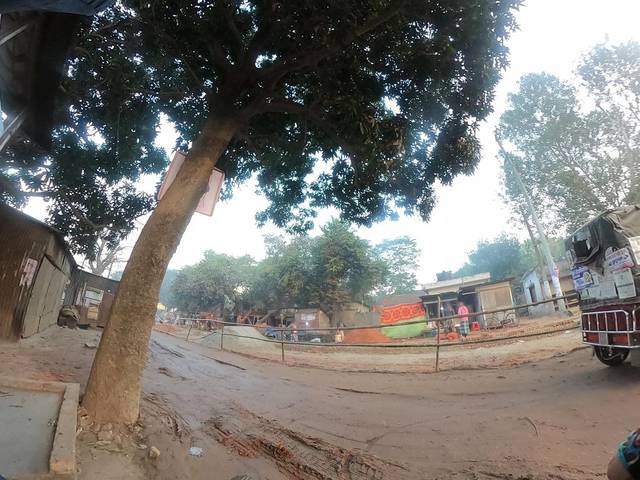
Region: Bangladesh
Coordinates: 23.848, 90.001